Shamoun Hanne Haydo

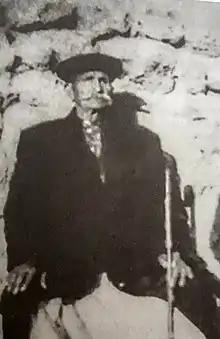
Last known photo of Haydo

Shamoun Hanne Haydo was a Syriac-Assyrian community leader from the village of Sare, in the Tur Abdin region of the Ottoman Empire. A respected intellectual and figure of authority among the Assyrian people, he is best known for his leadership during the early 20th century, particularly in defending Assyrian-Syriac communities during the Sayfo.